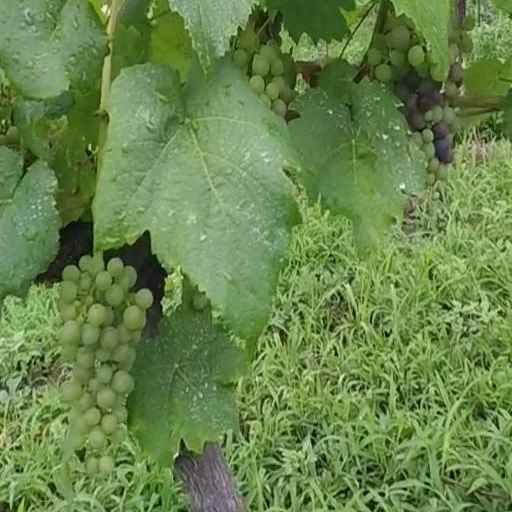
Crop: grape